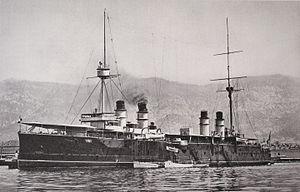
La classe Dupleix est une classe de croiseurs cuirassés construits pour la Marine française au début du XXᵉ siècle.